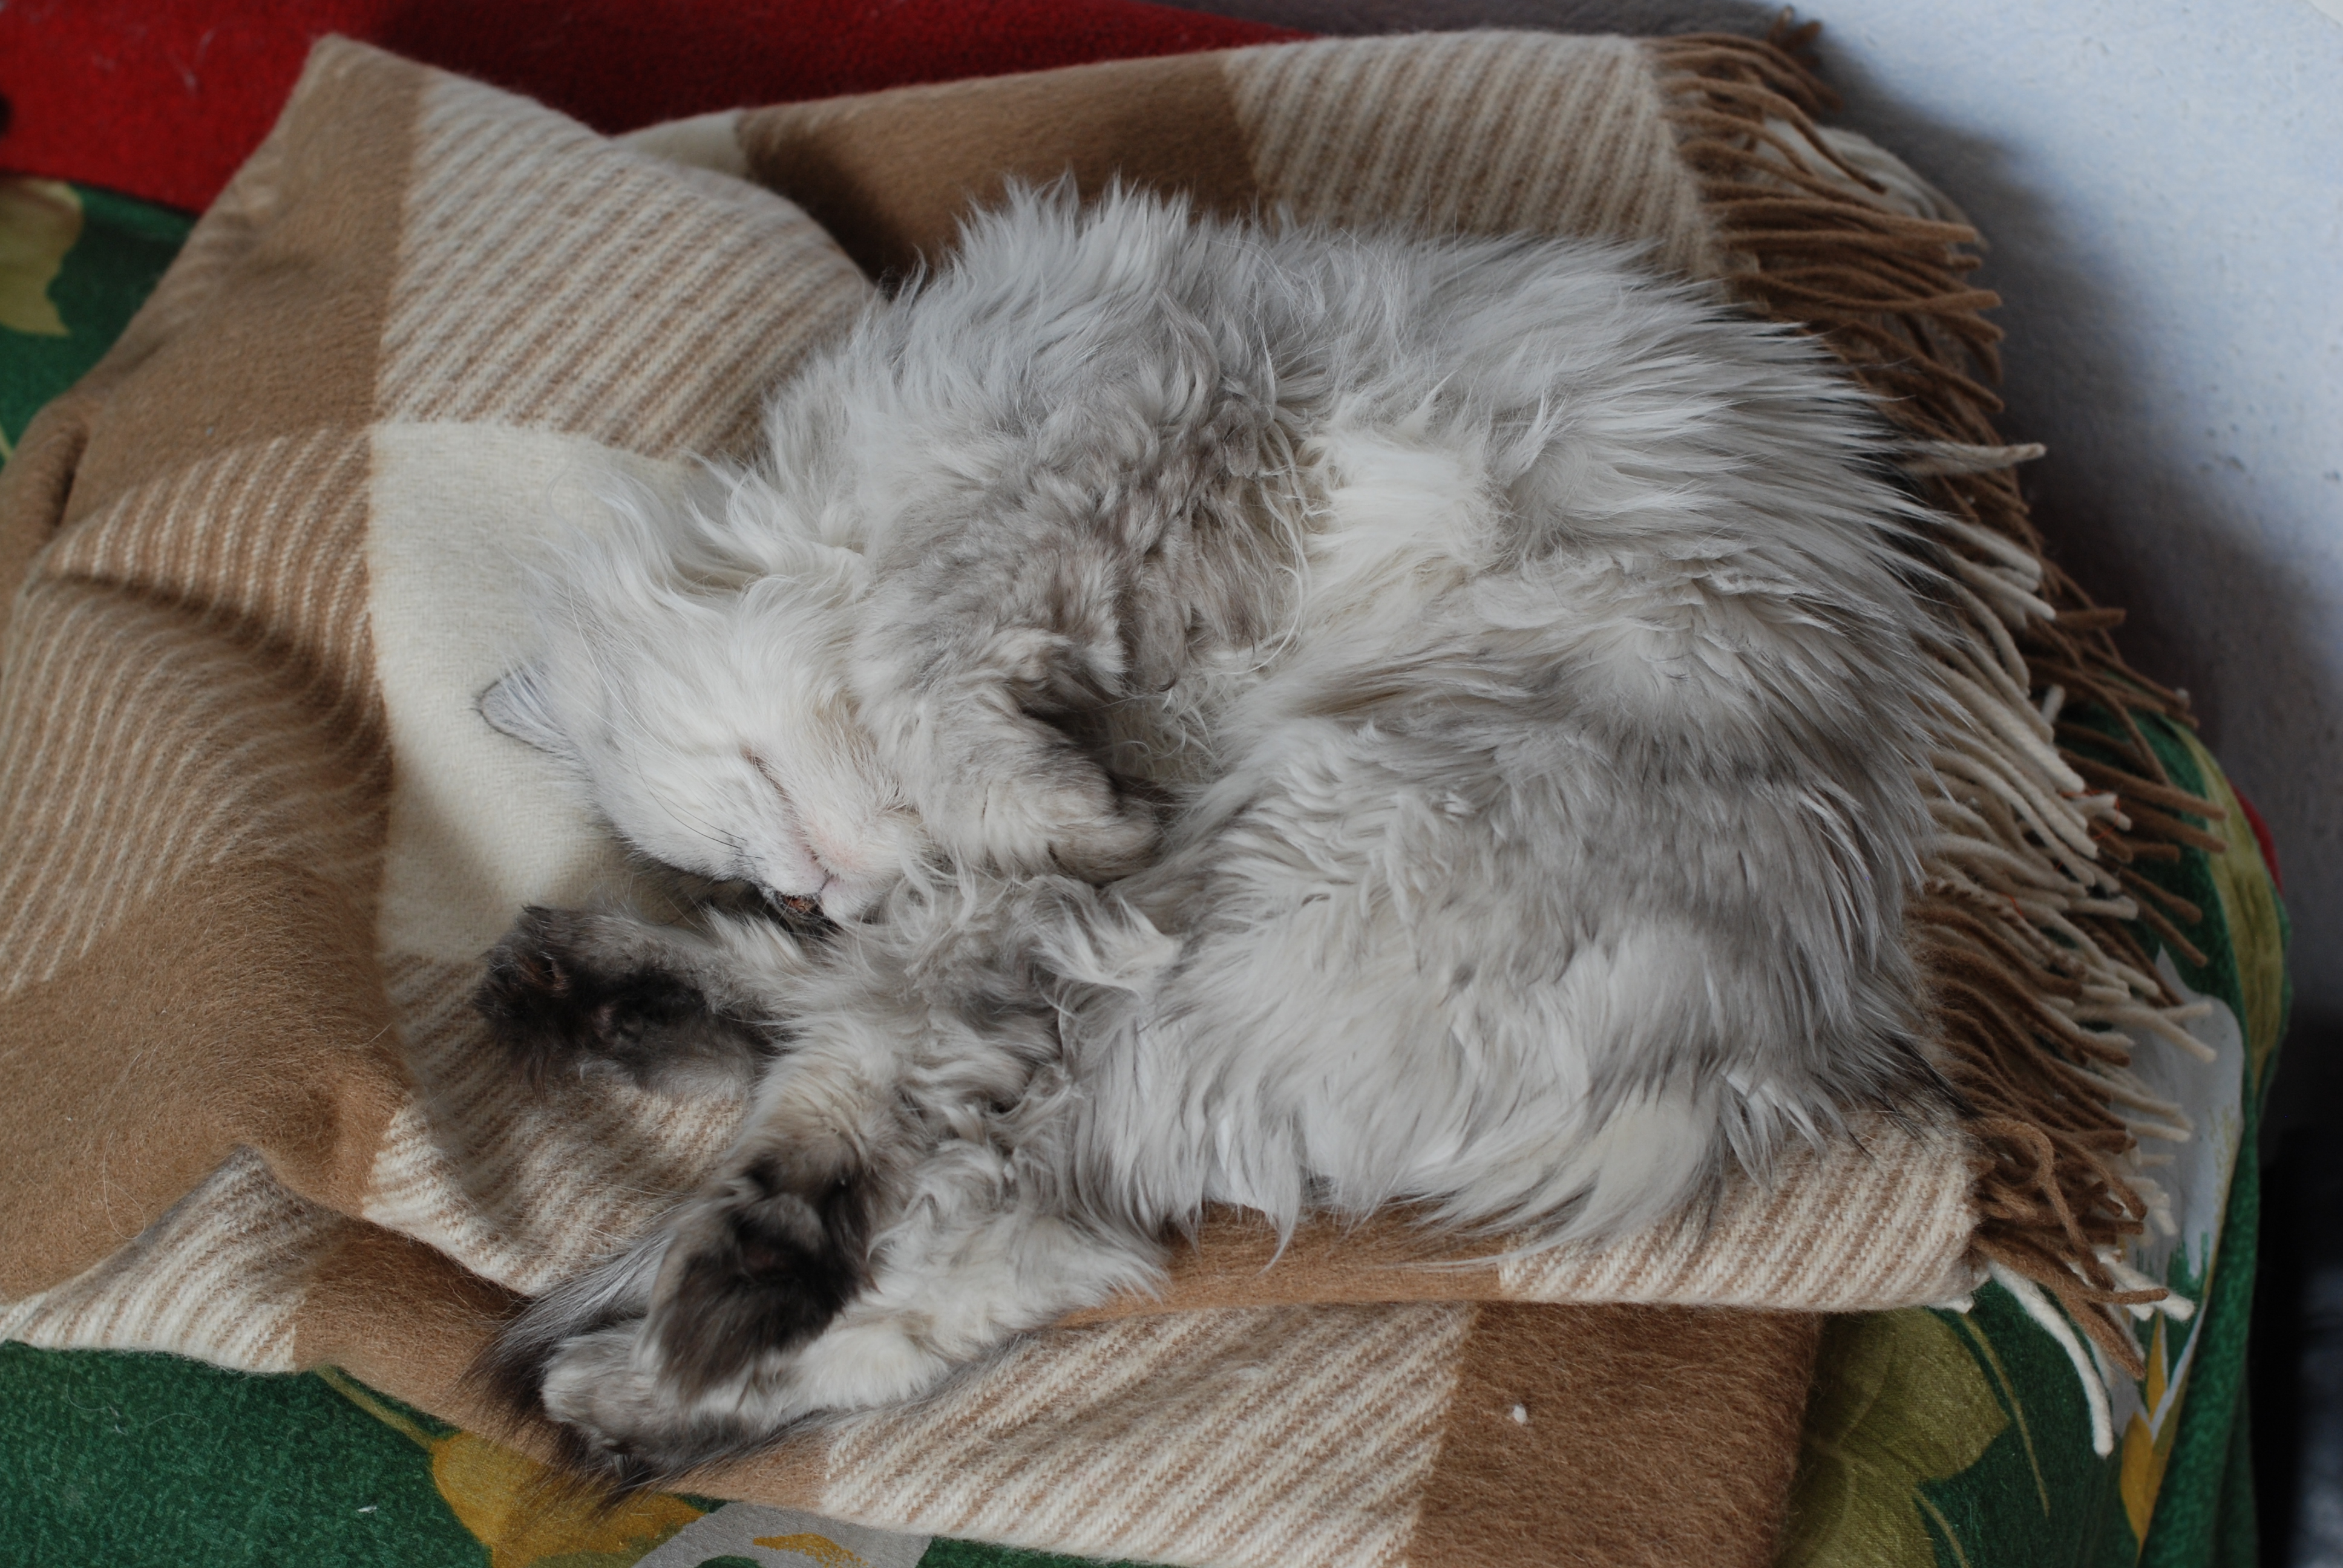
nature, animal, pet, kitten, cat, feline, mammal, nikon, pets, cats, whiskers, animals, vertebrate, chat, moscow, gato, russia, d80, chats, moskau, nikond80, moscou, marcello, persian, small to medium sized cats, cat like mammal